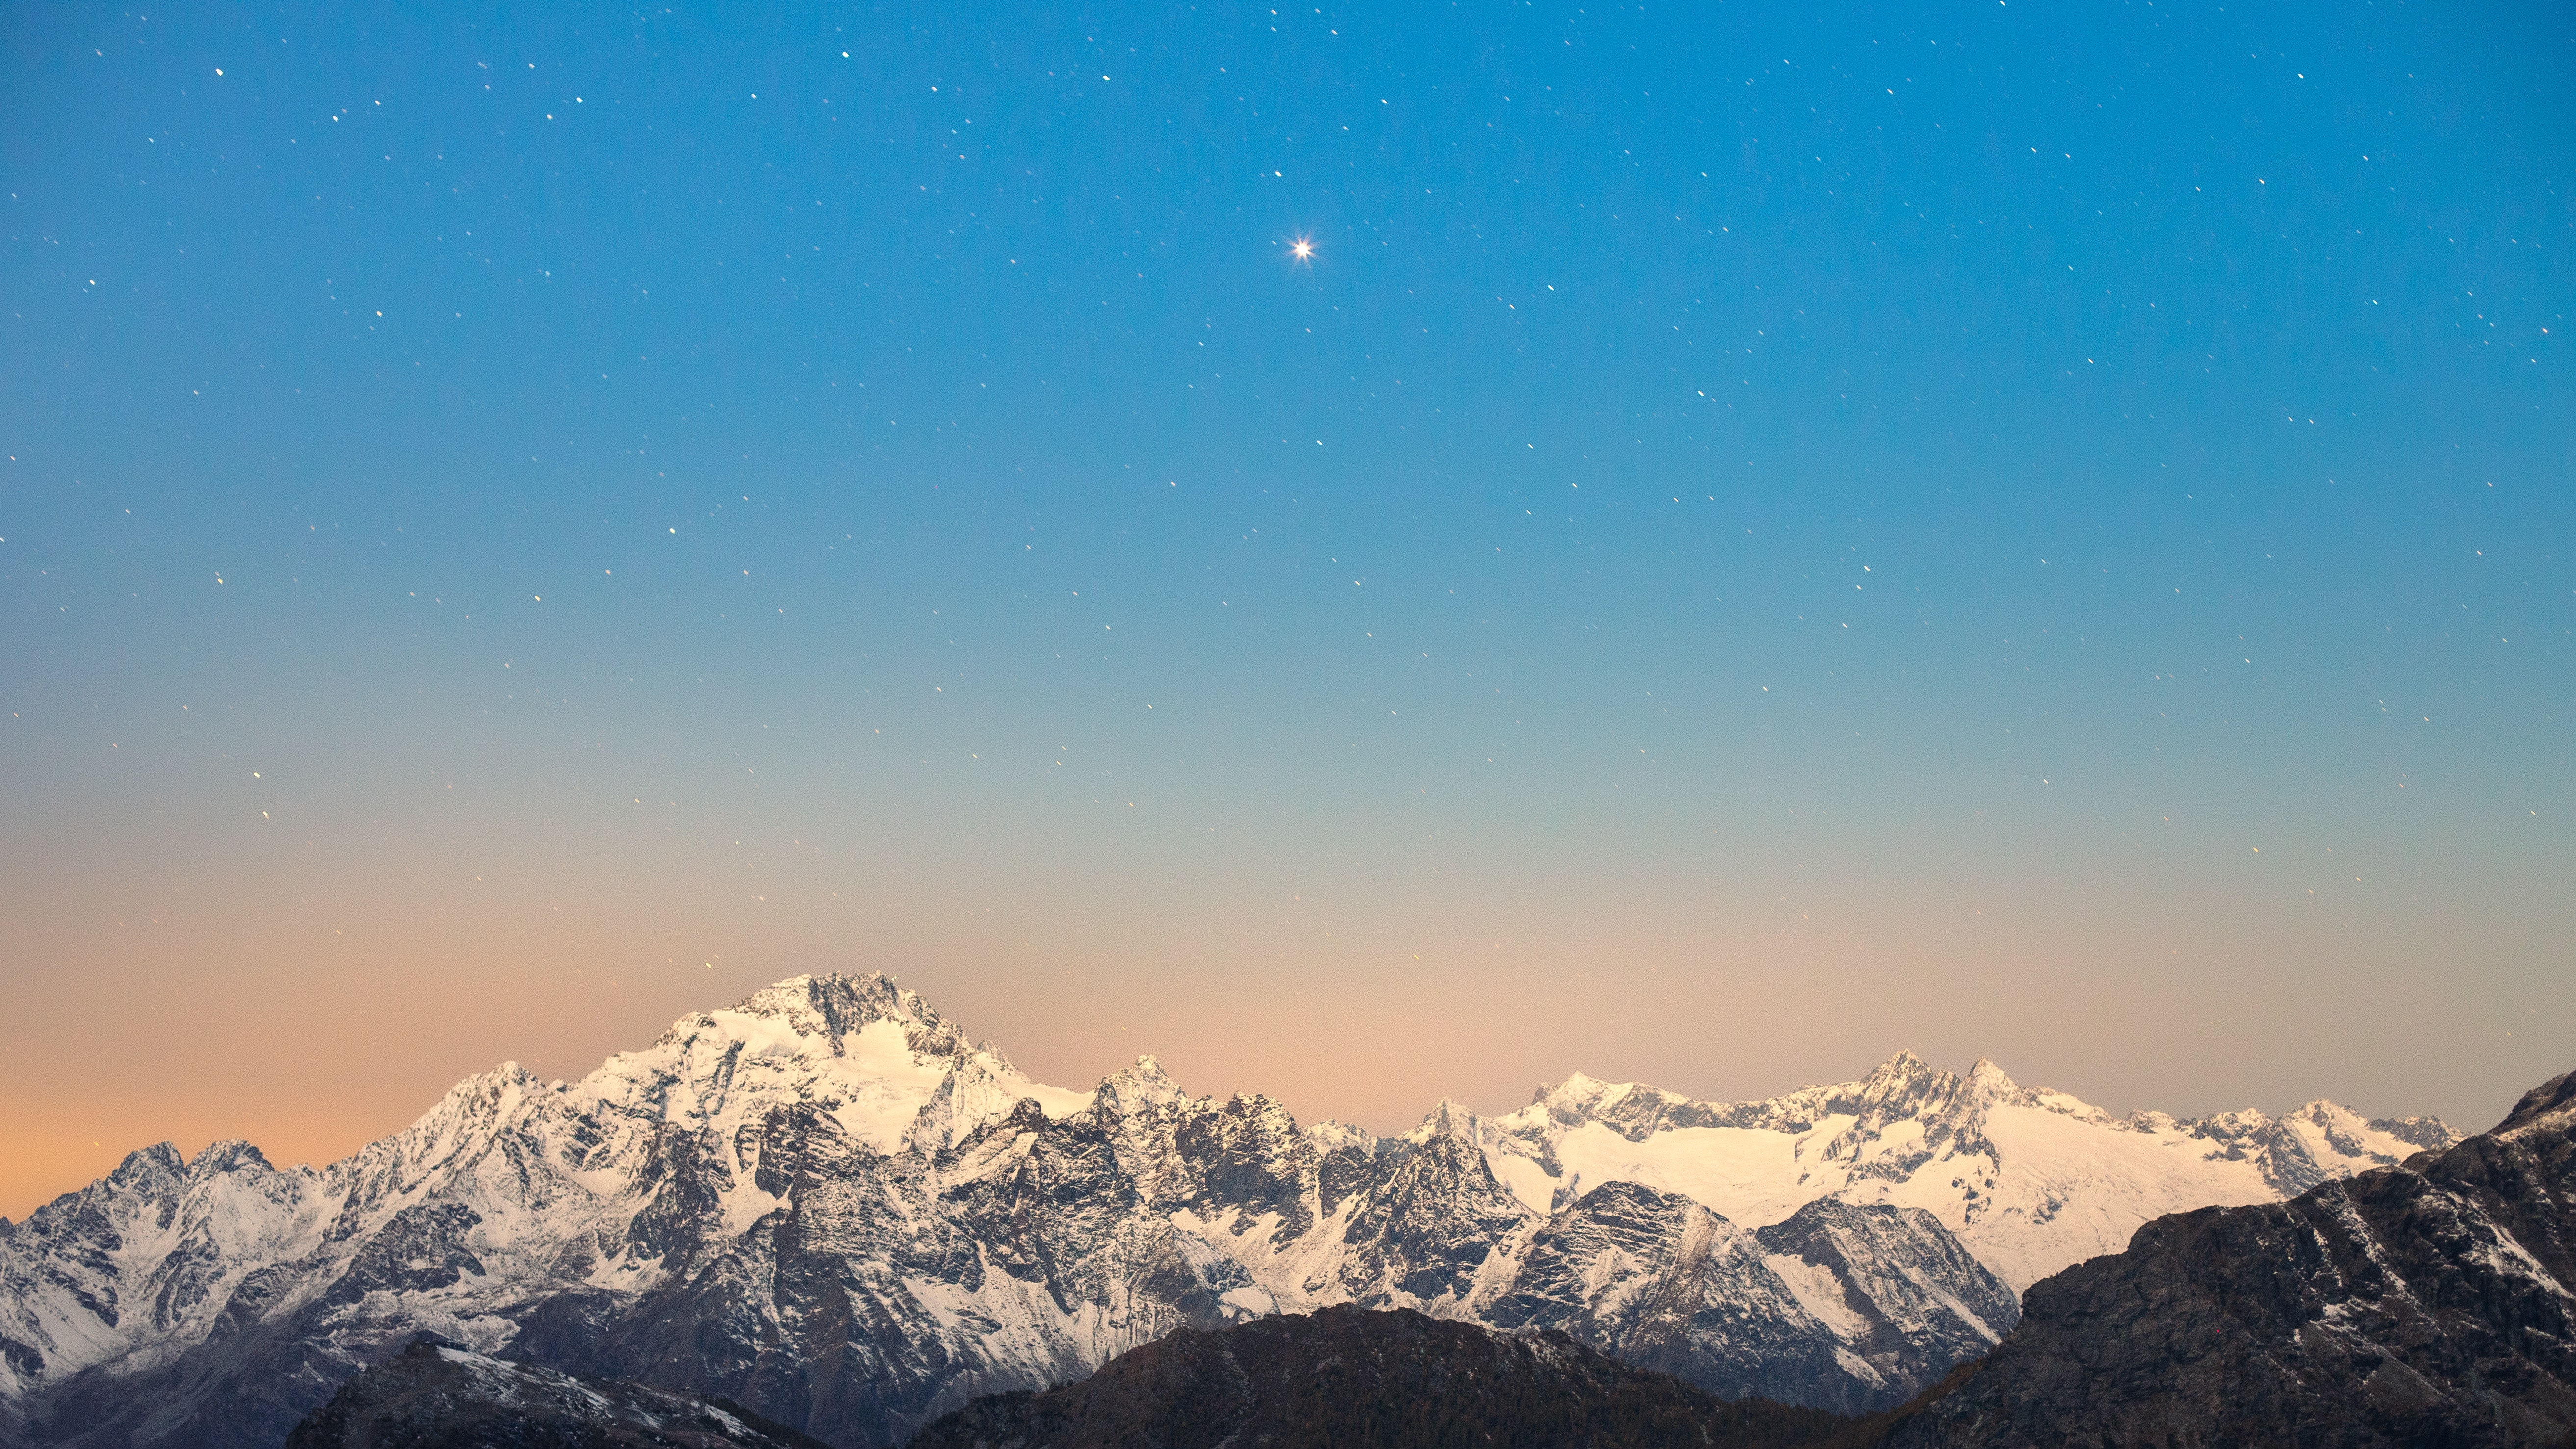
natural, sky, atmosphere, mountain, ecoregion, snow, natural environment, natural landscape, cloud, slope, atmospheric phenomenon, world, horizon, landscape, morning, tree, mountain range, astronomical object, science, space, hill, star, electric blue, meteorological phenomenon, winter, massif, evening, darkness, ice cap, midnight, summit, freezing, glacial landform, celestial event, night, astronomy, plant, art, constellation